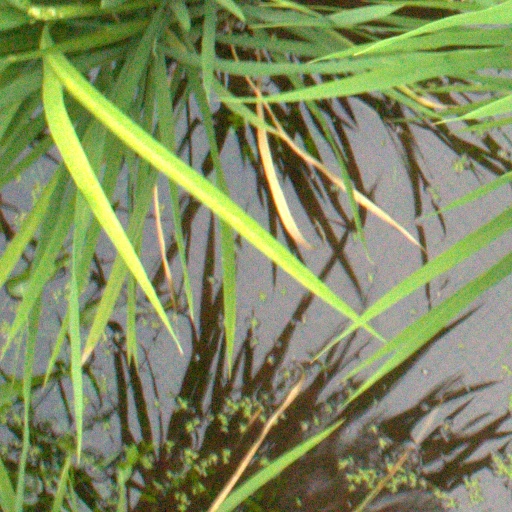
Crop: rice